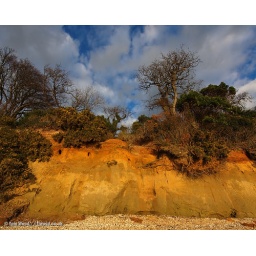
Trees and shrubs grow on exposed rock above the beach at Netley, Hampshire, UK